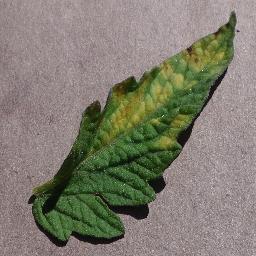
Label: Tomato___Leaf_Mold